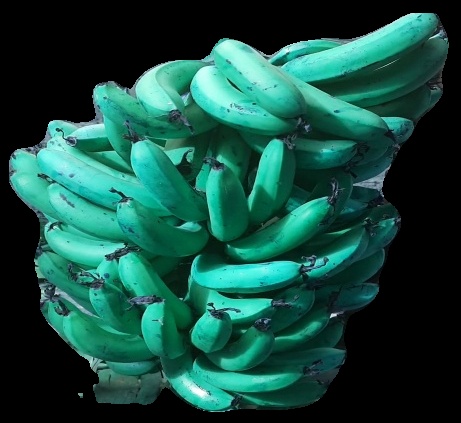
Variety: pachbale
Grade: grade3